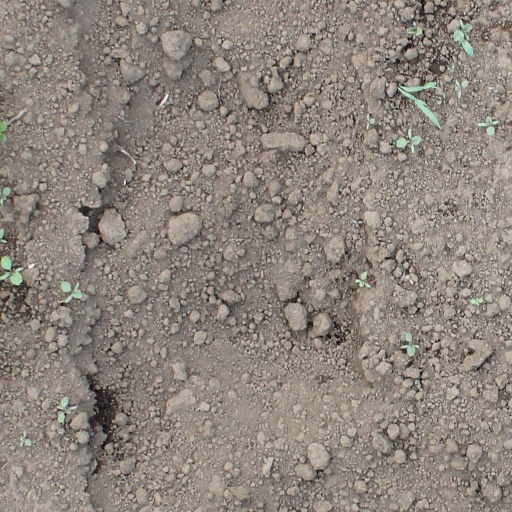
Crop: soybean